Jonathan Maitland

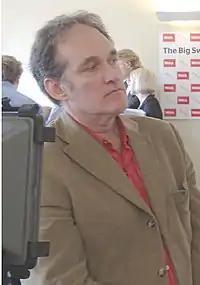
Jonathan Maitland in May 2012

Maitland attended boarding schools from the age of three including Epsom College. He graduated from King's College London with a degree in law. He describes his mother as abusive: his parents divorced when he was six years old.